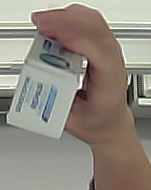
Product: sensodyne_toothpaste